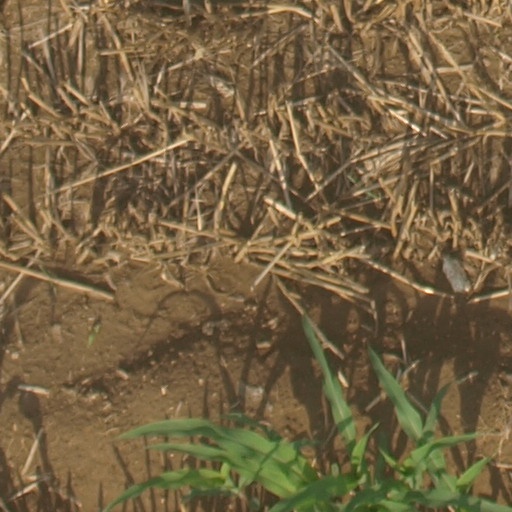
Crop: maize; corn